Karateka (video game)

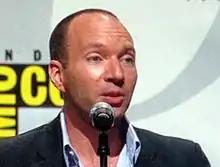
Jordan Mechner in 2010

"Karateka" was developed by Jordan Mechner while he was a student at Yale University as a side project between classes. Having learned computer programming using the Apple II, he had written a clone of "Asteroids" and a modified version he titled "Deathbounce". He submitted "Deathbounce" to Broderbund. The company declined but sent him a copy of "Choplifter", then one of its top-selling games. He recognized from this game that he could pursue original game concepts instead of having to remake existing ones.